Edwin O. Perrin

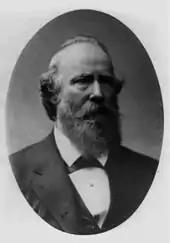
Edwin O. Perrin

Edwin Oscar Perrin (December 3, 1822 Springfield, Ohio – December 19, 1889 New York City) was an American lawyer and politician.